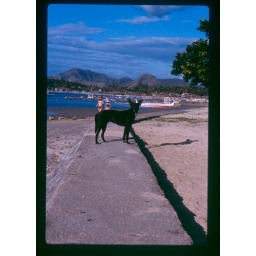
Stray dog on a beach in Manila